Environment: real
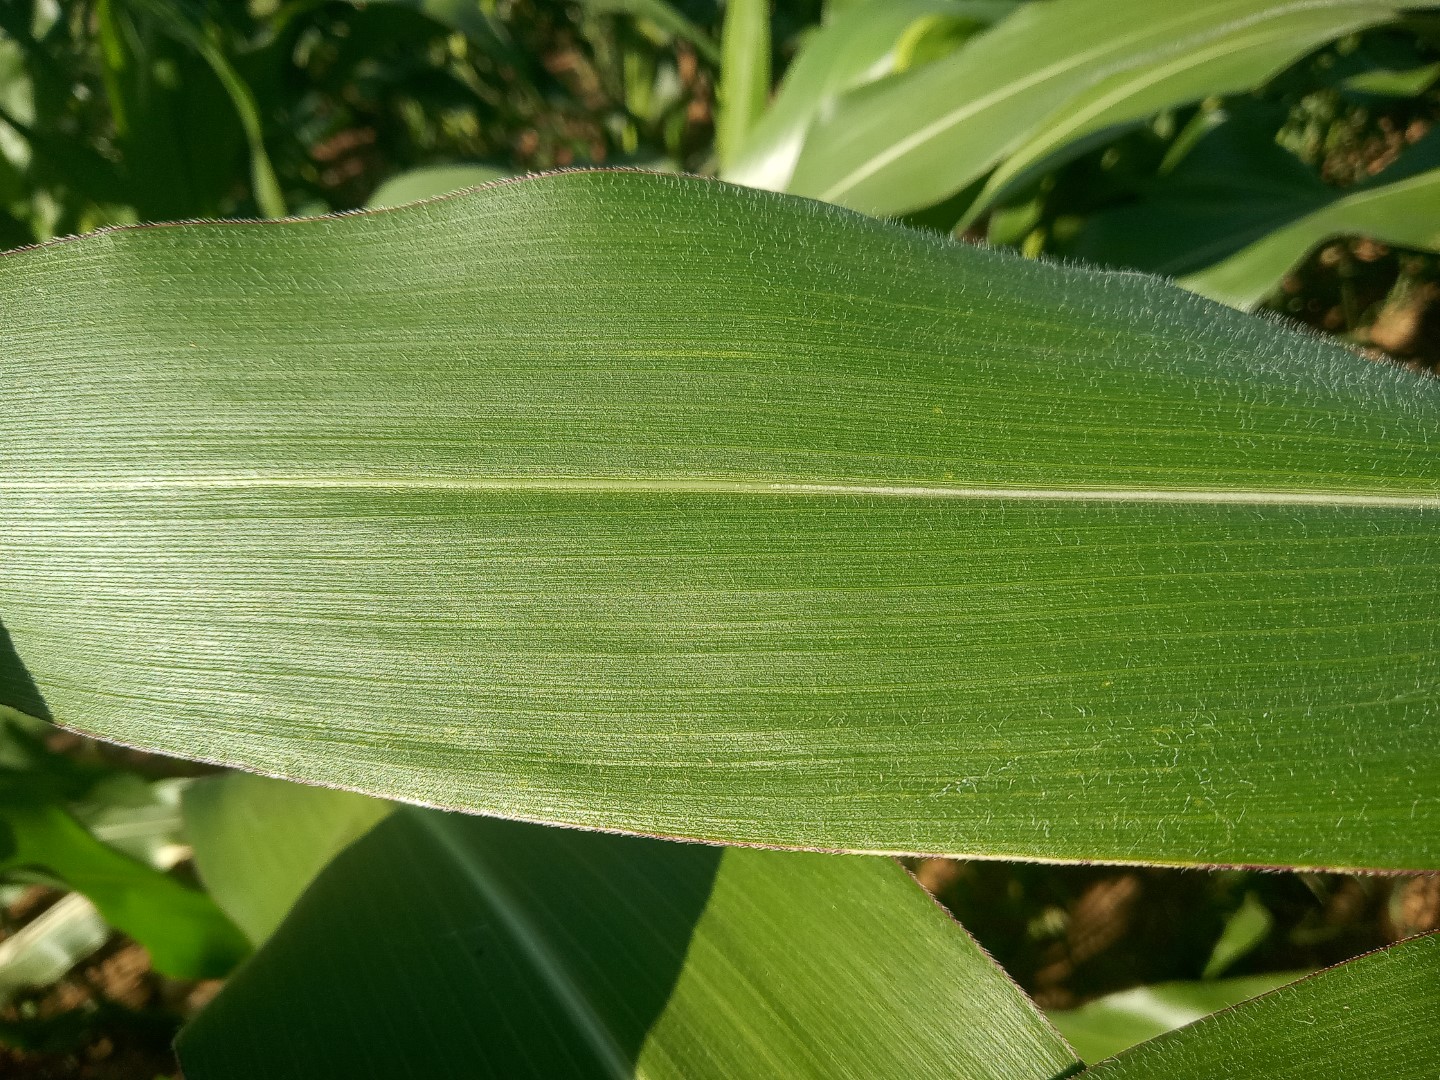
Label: healthy